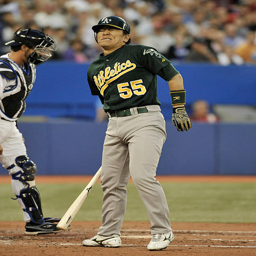
# reacts after being hit by a pitch during game action .